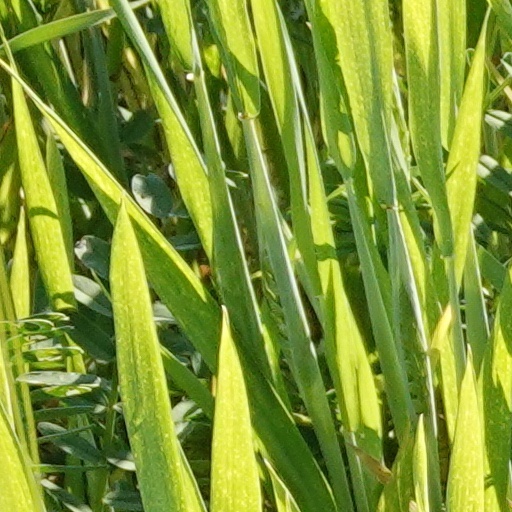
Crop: wheat